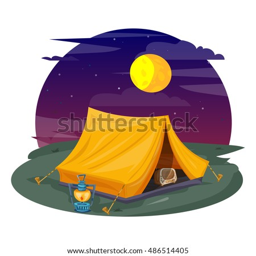
tent under a night sky .